Informal waste collection

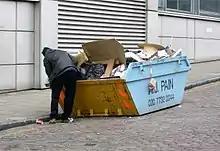
A man rummaging through rubbish in London.

In developed countries, there is generally no informal economy based on waste: public services have much tighter control over waste collection and treatment, access to landfill sites is restricted, streets are cleaned more often. Even when a private company takes care of part of the management system, the regulations in this area are too restrictive for an informal system to develop on a large scale. For these reasons, informal collection can only take place in the limited context of waste bins, especially dumpsters.